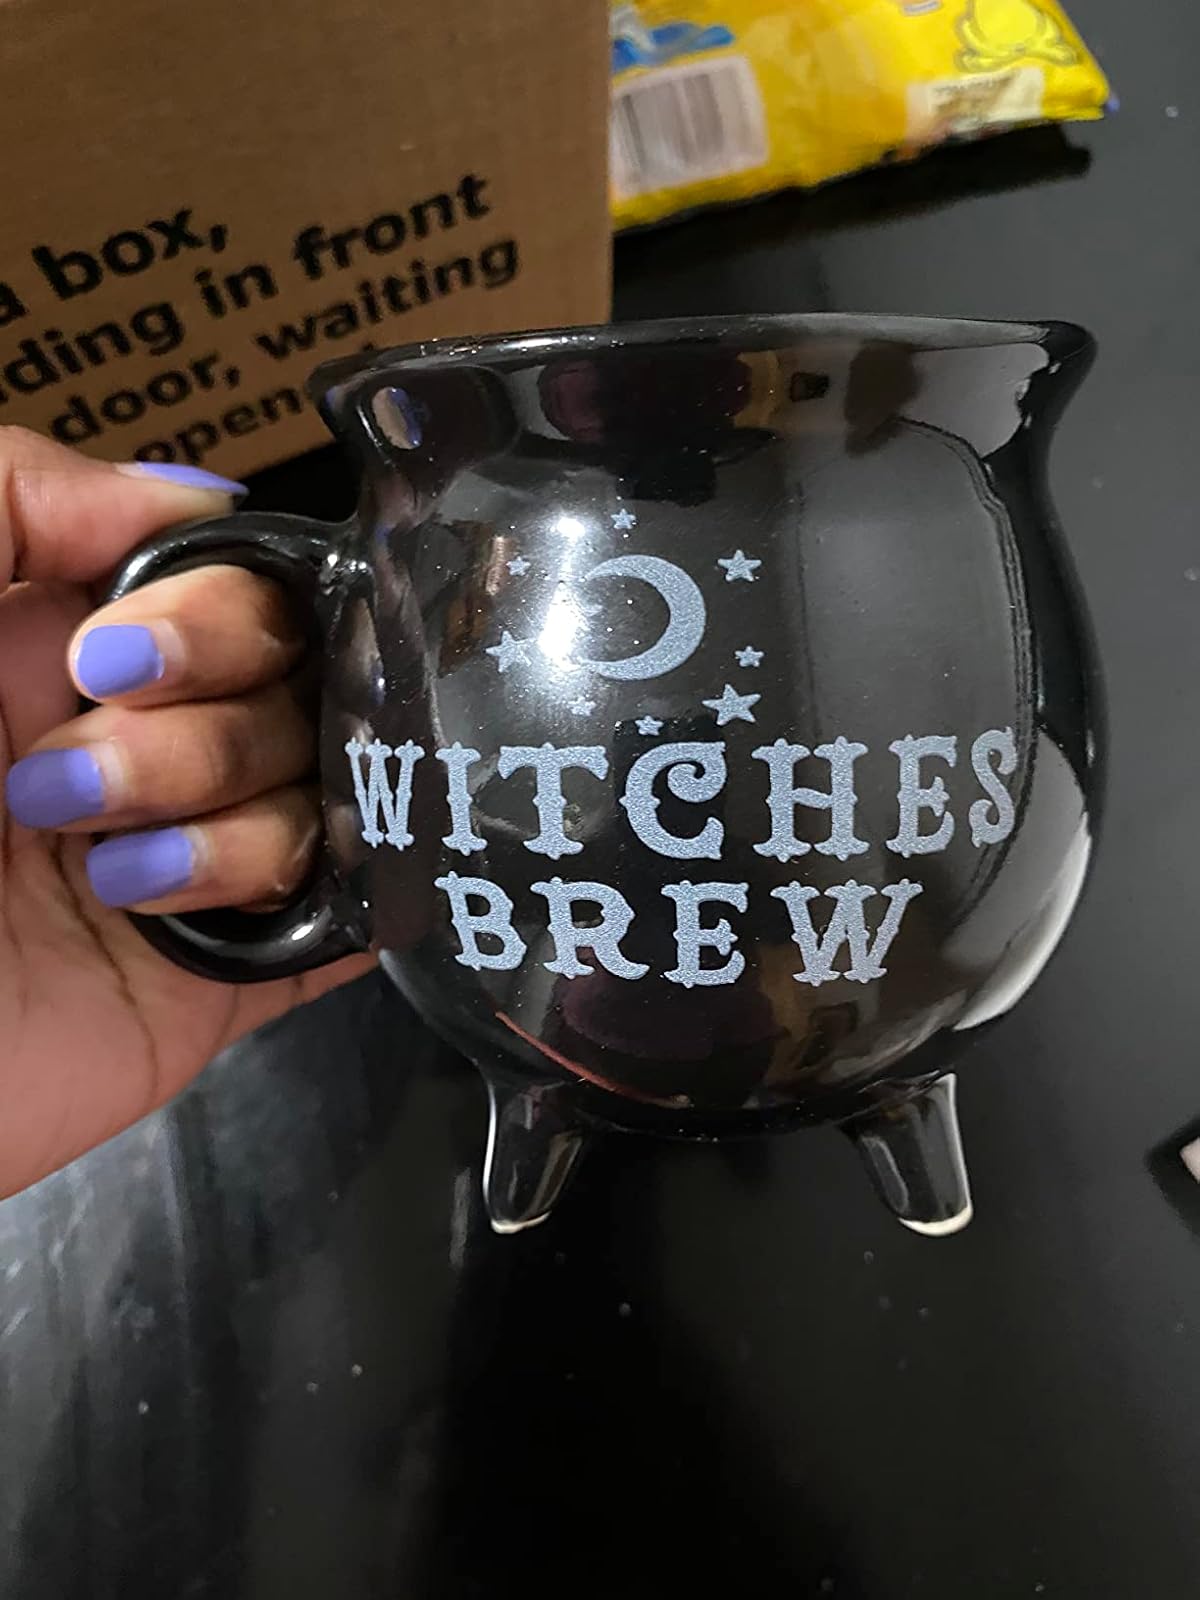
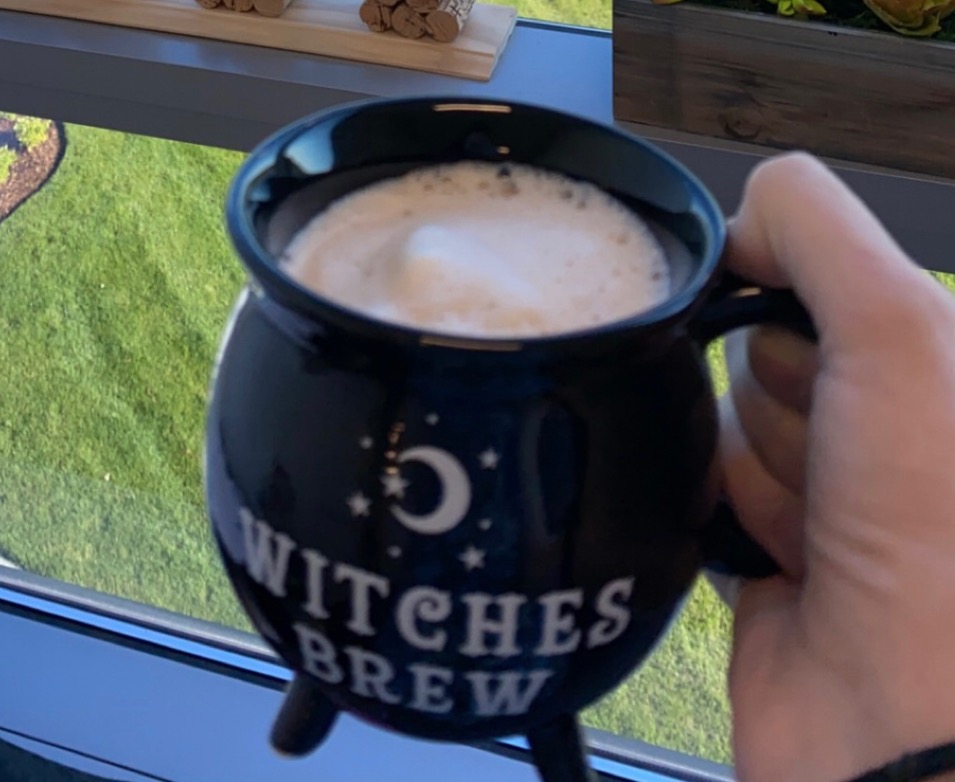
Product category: items_mug
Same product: yes